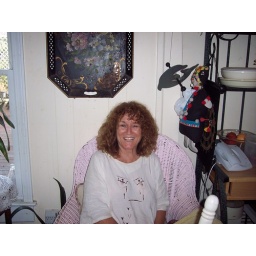
Sharon in the pink chair